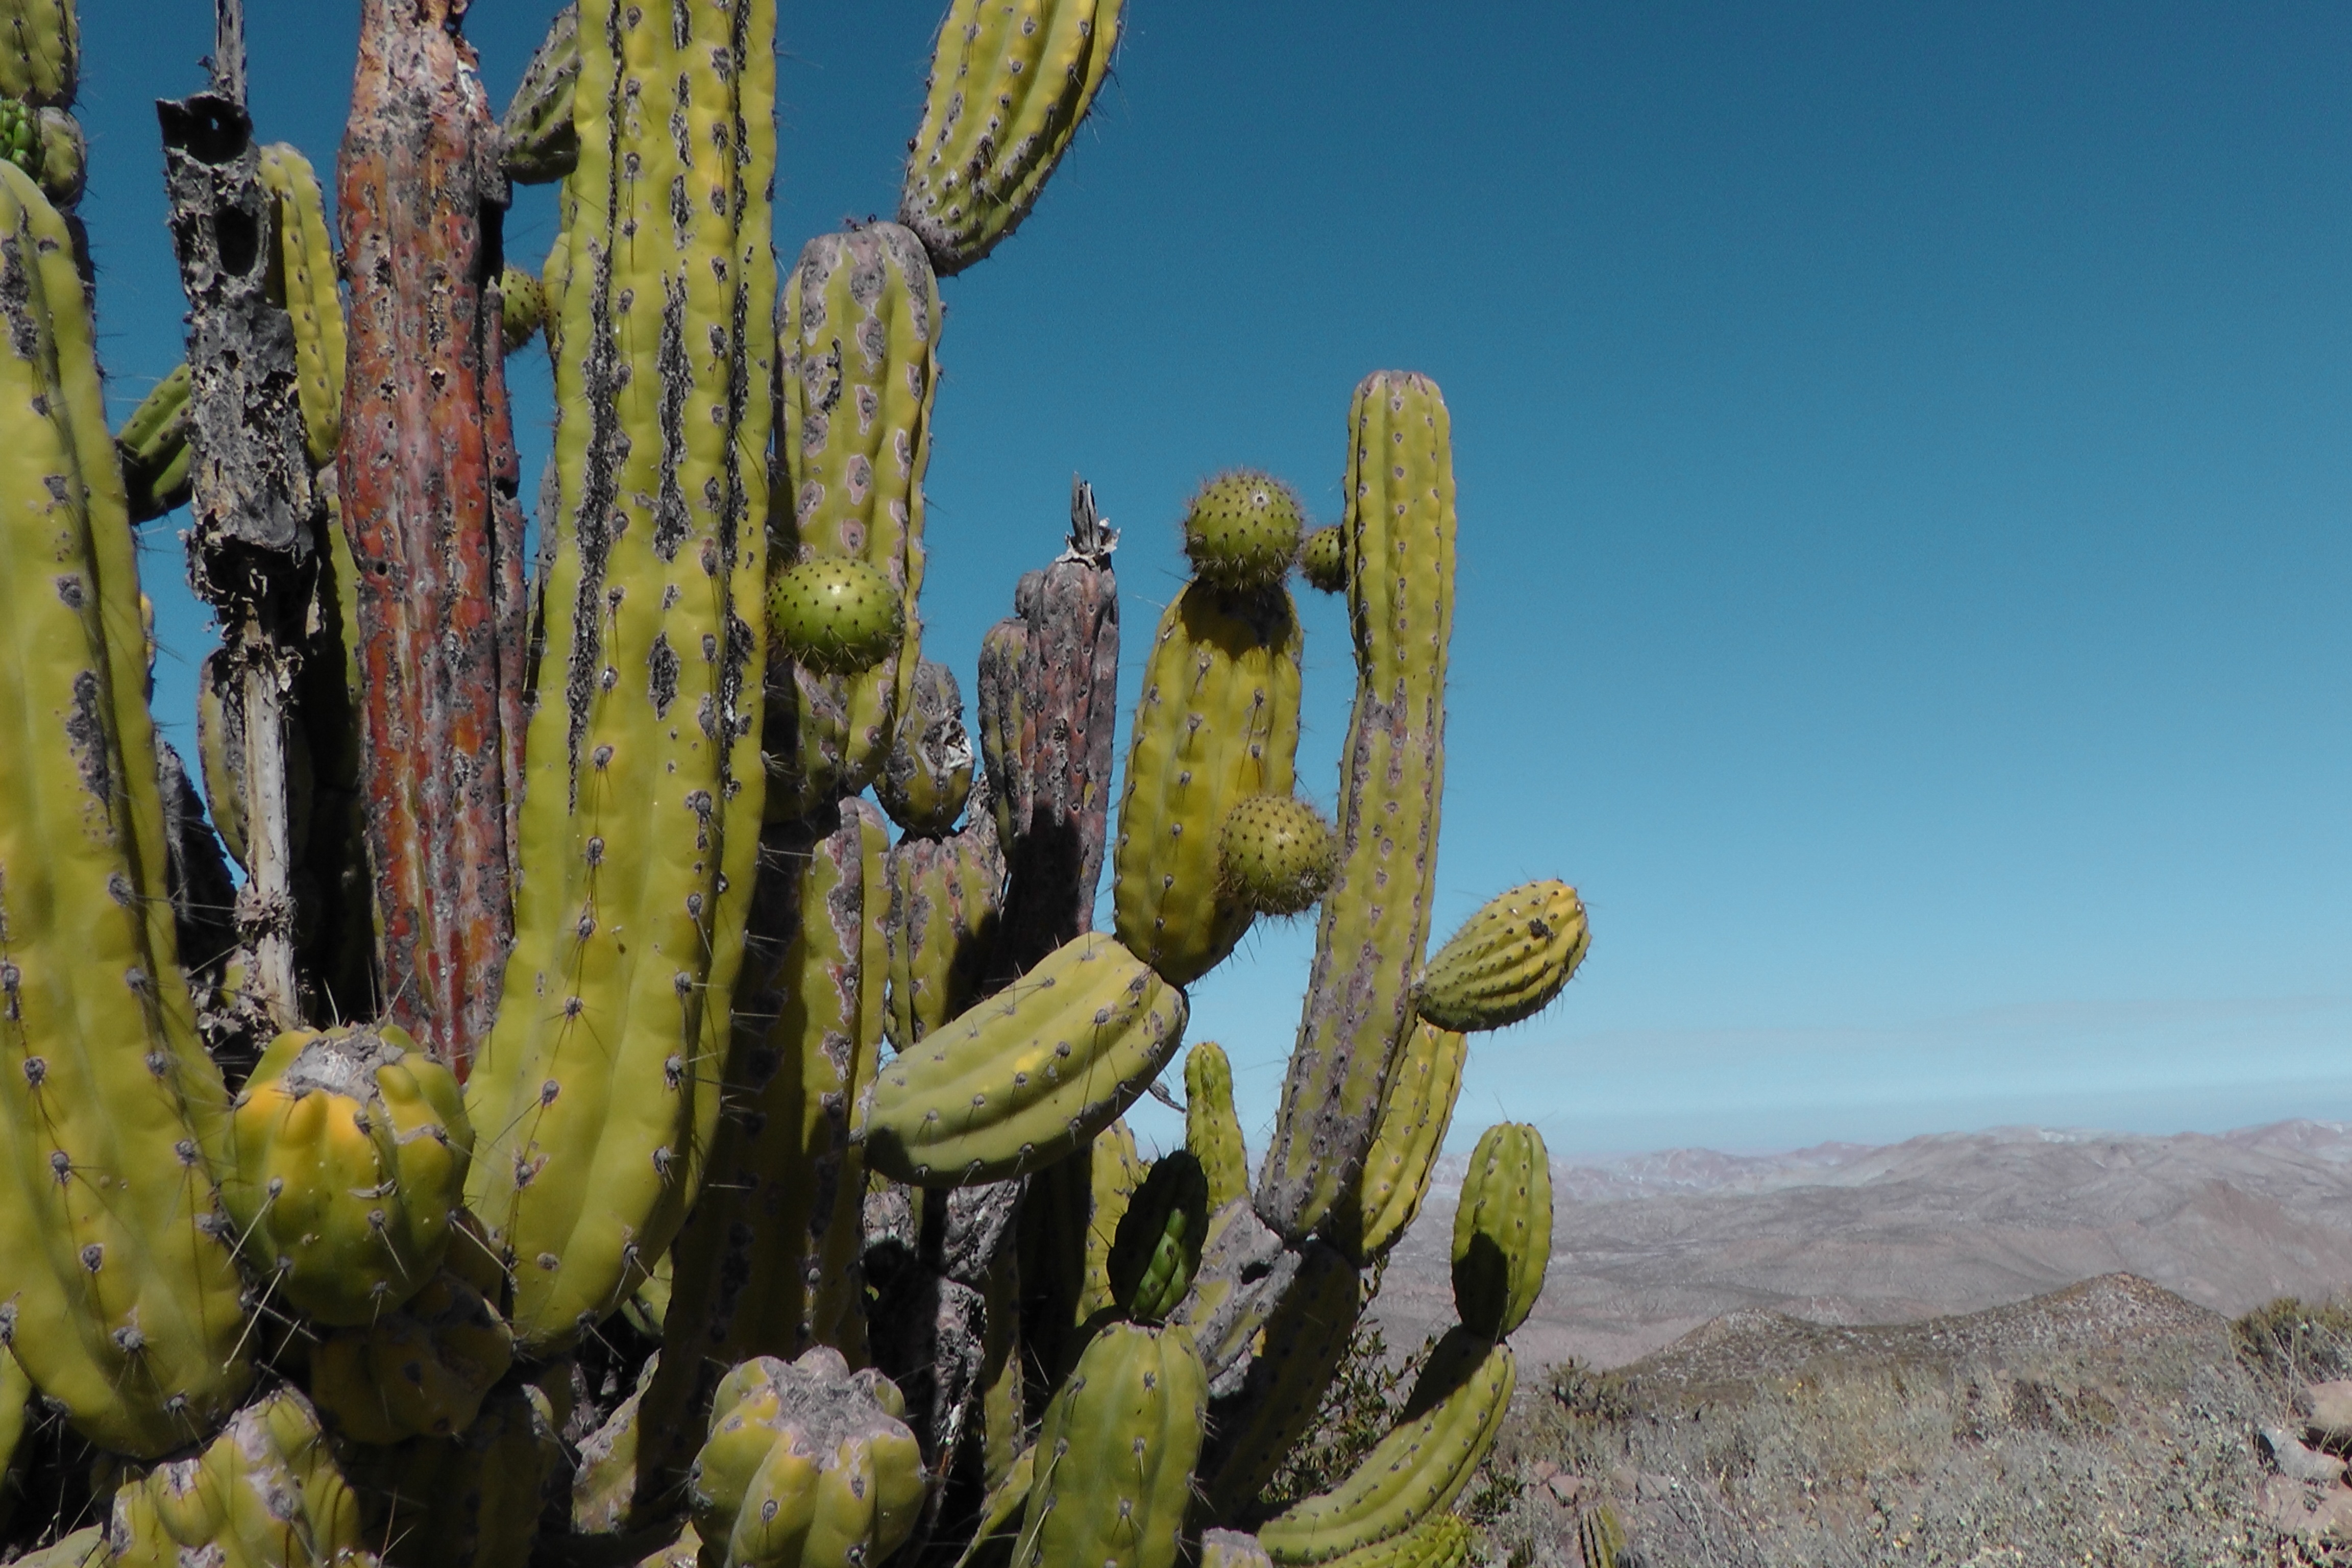
cactus, plant, desert, flower, dry, botany, flora, peru, andes, caryophyllales, flowering plant, prickly pear, plant stem, land plant, hedgehog cactus, nopal, san pedro cactus